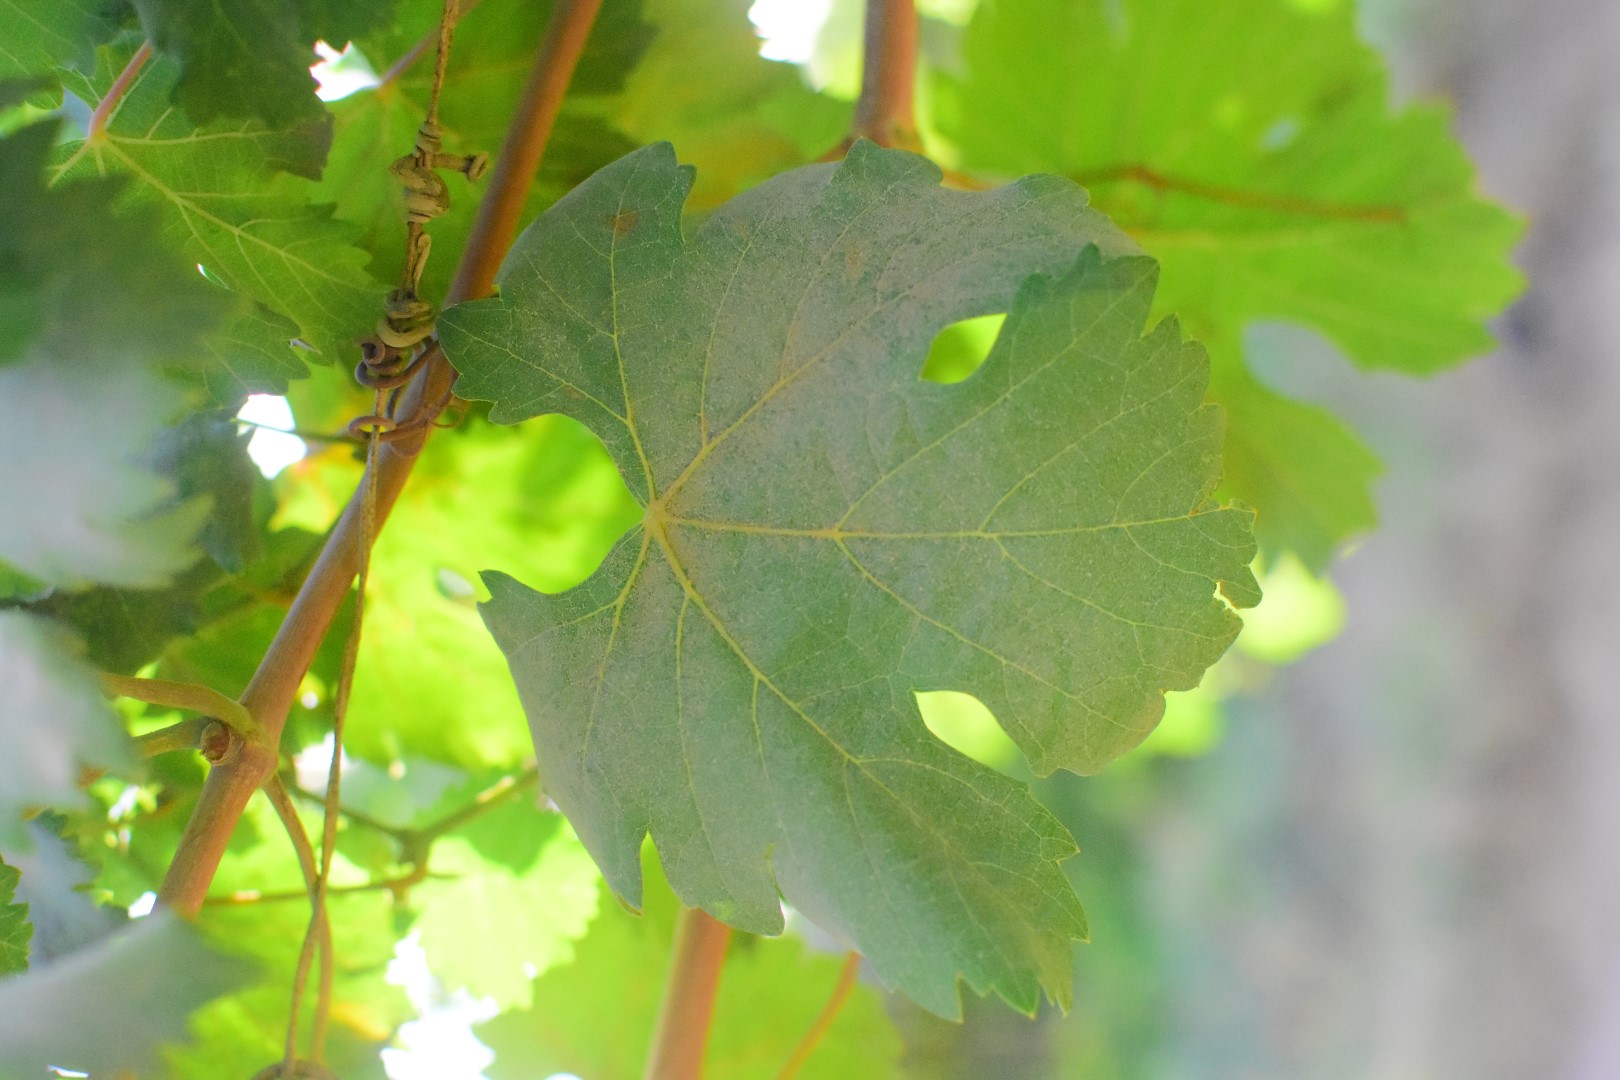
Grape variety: Deas Al-Annz